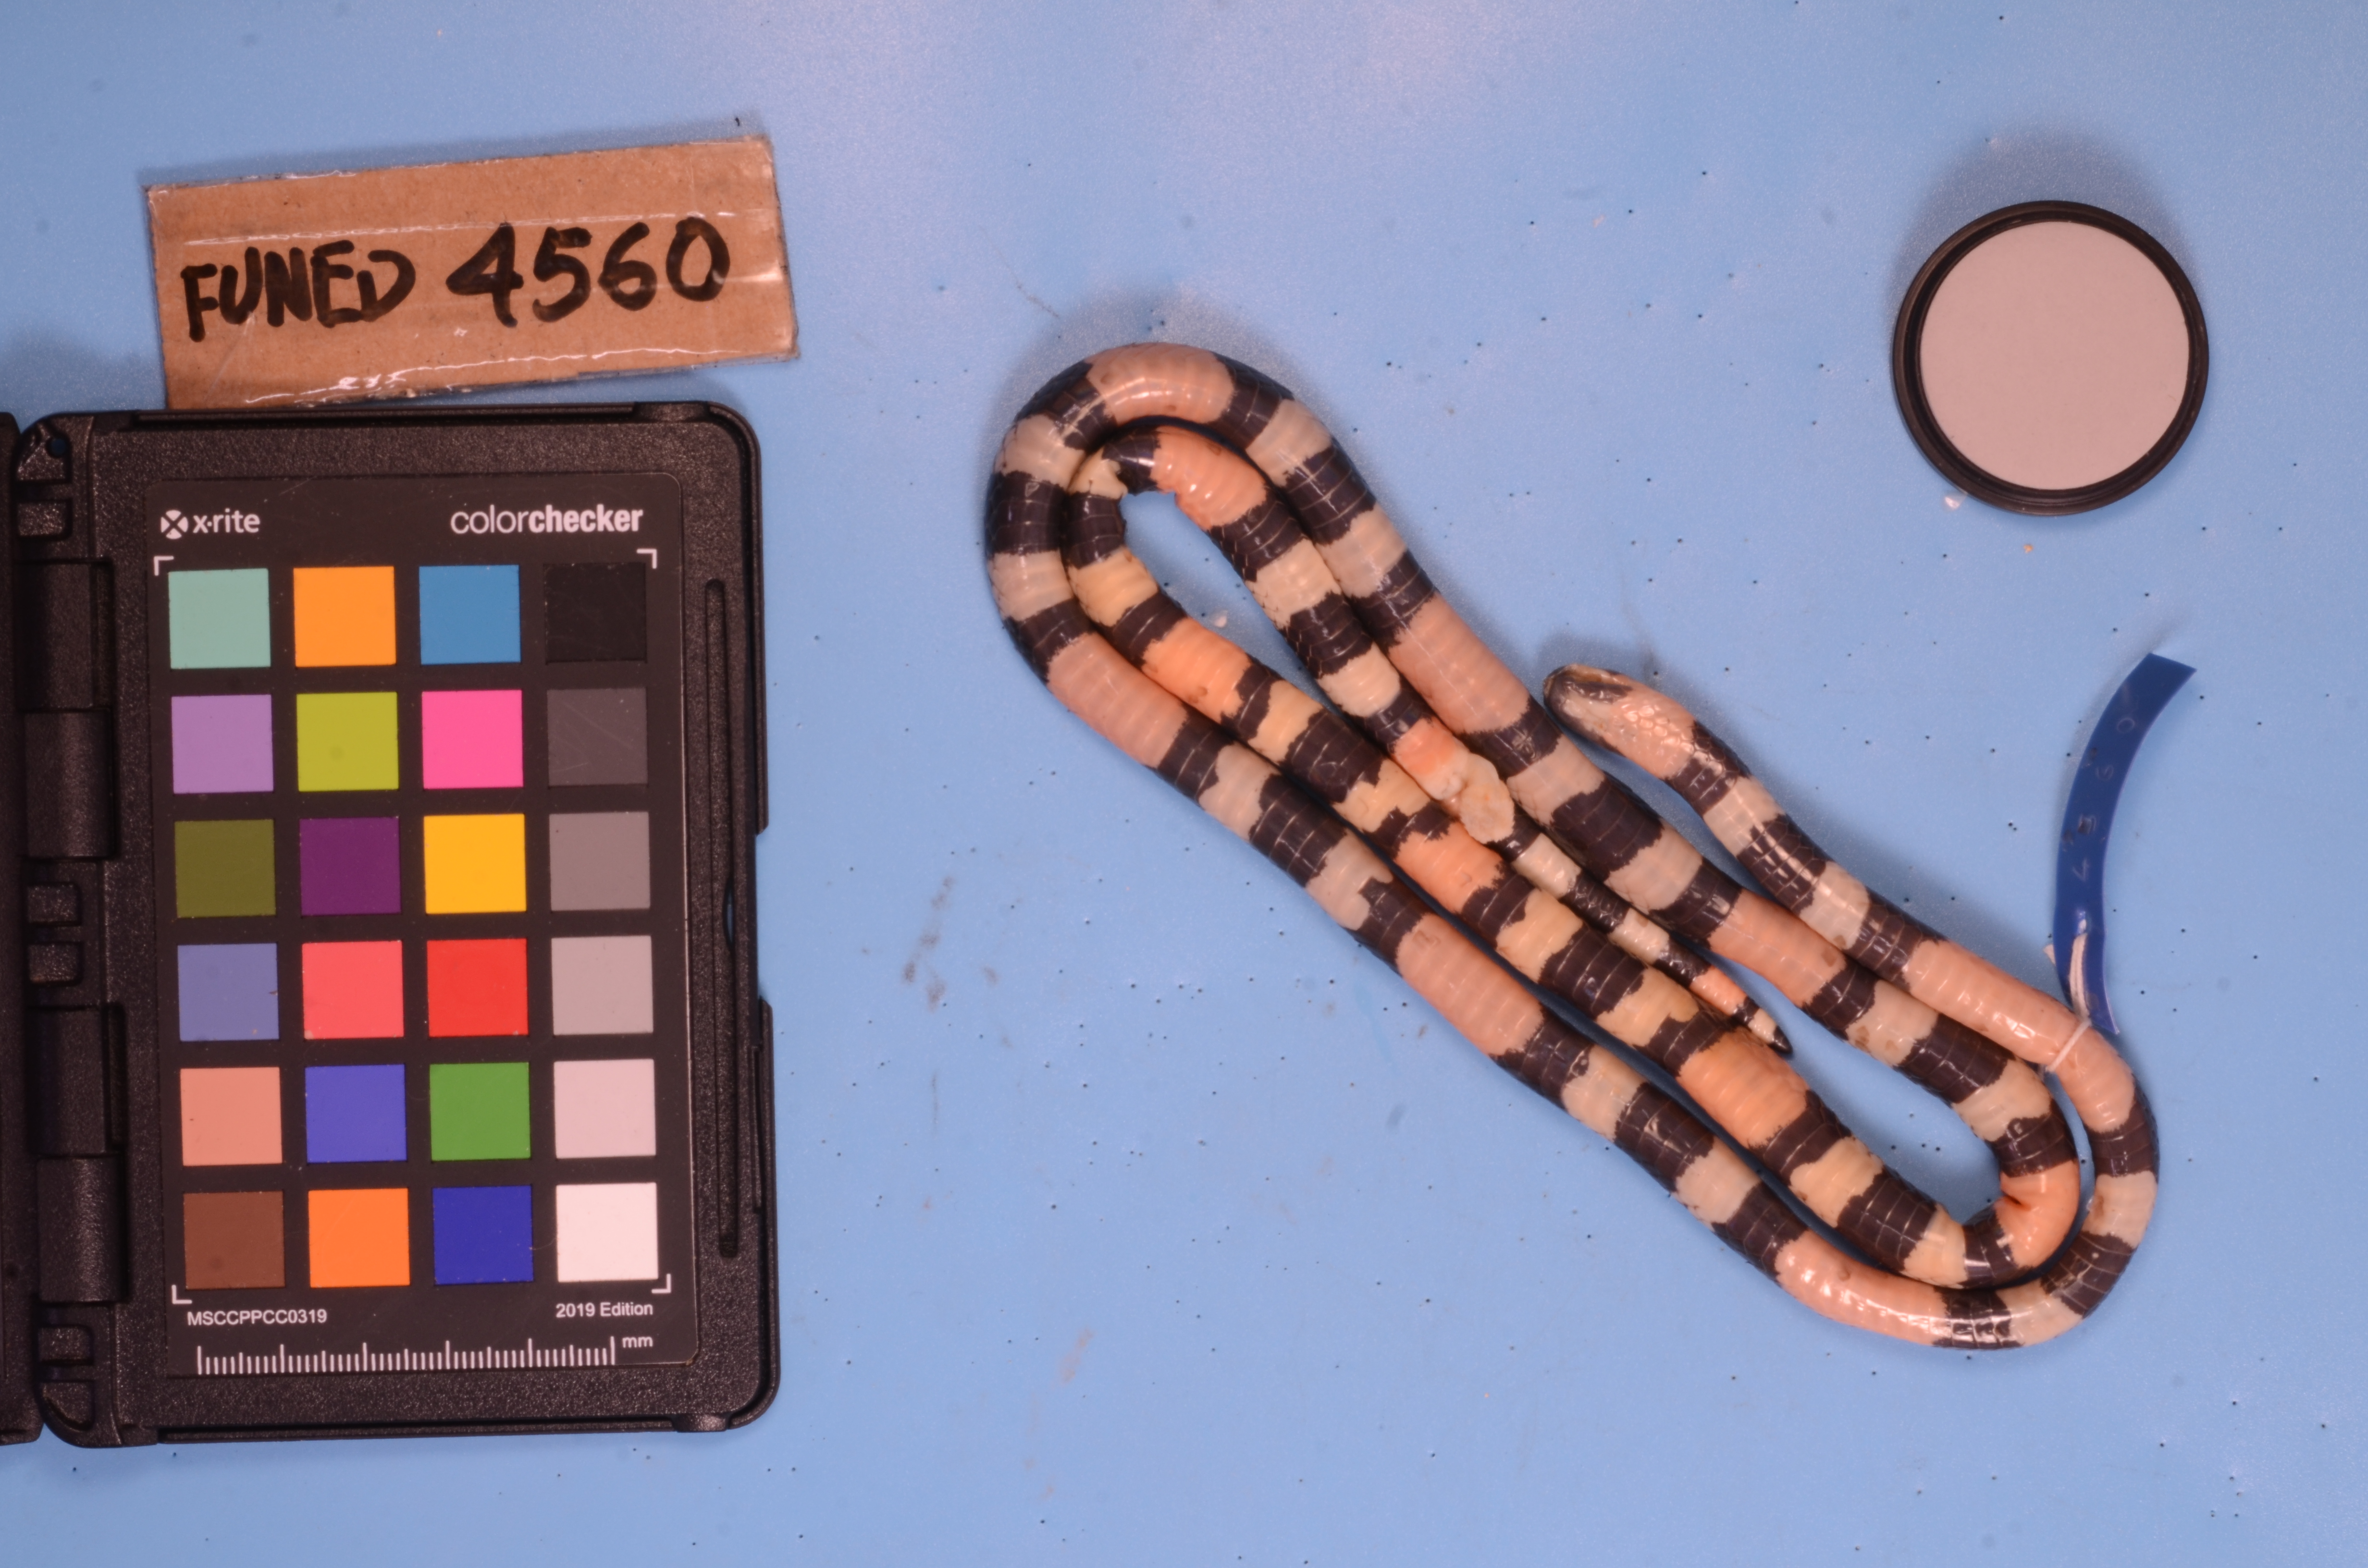
Species: Micrurus carvalhoi
View: ventral
Mimicry status: model